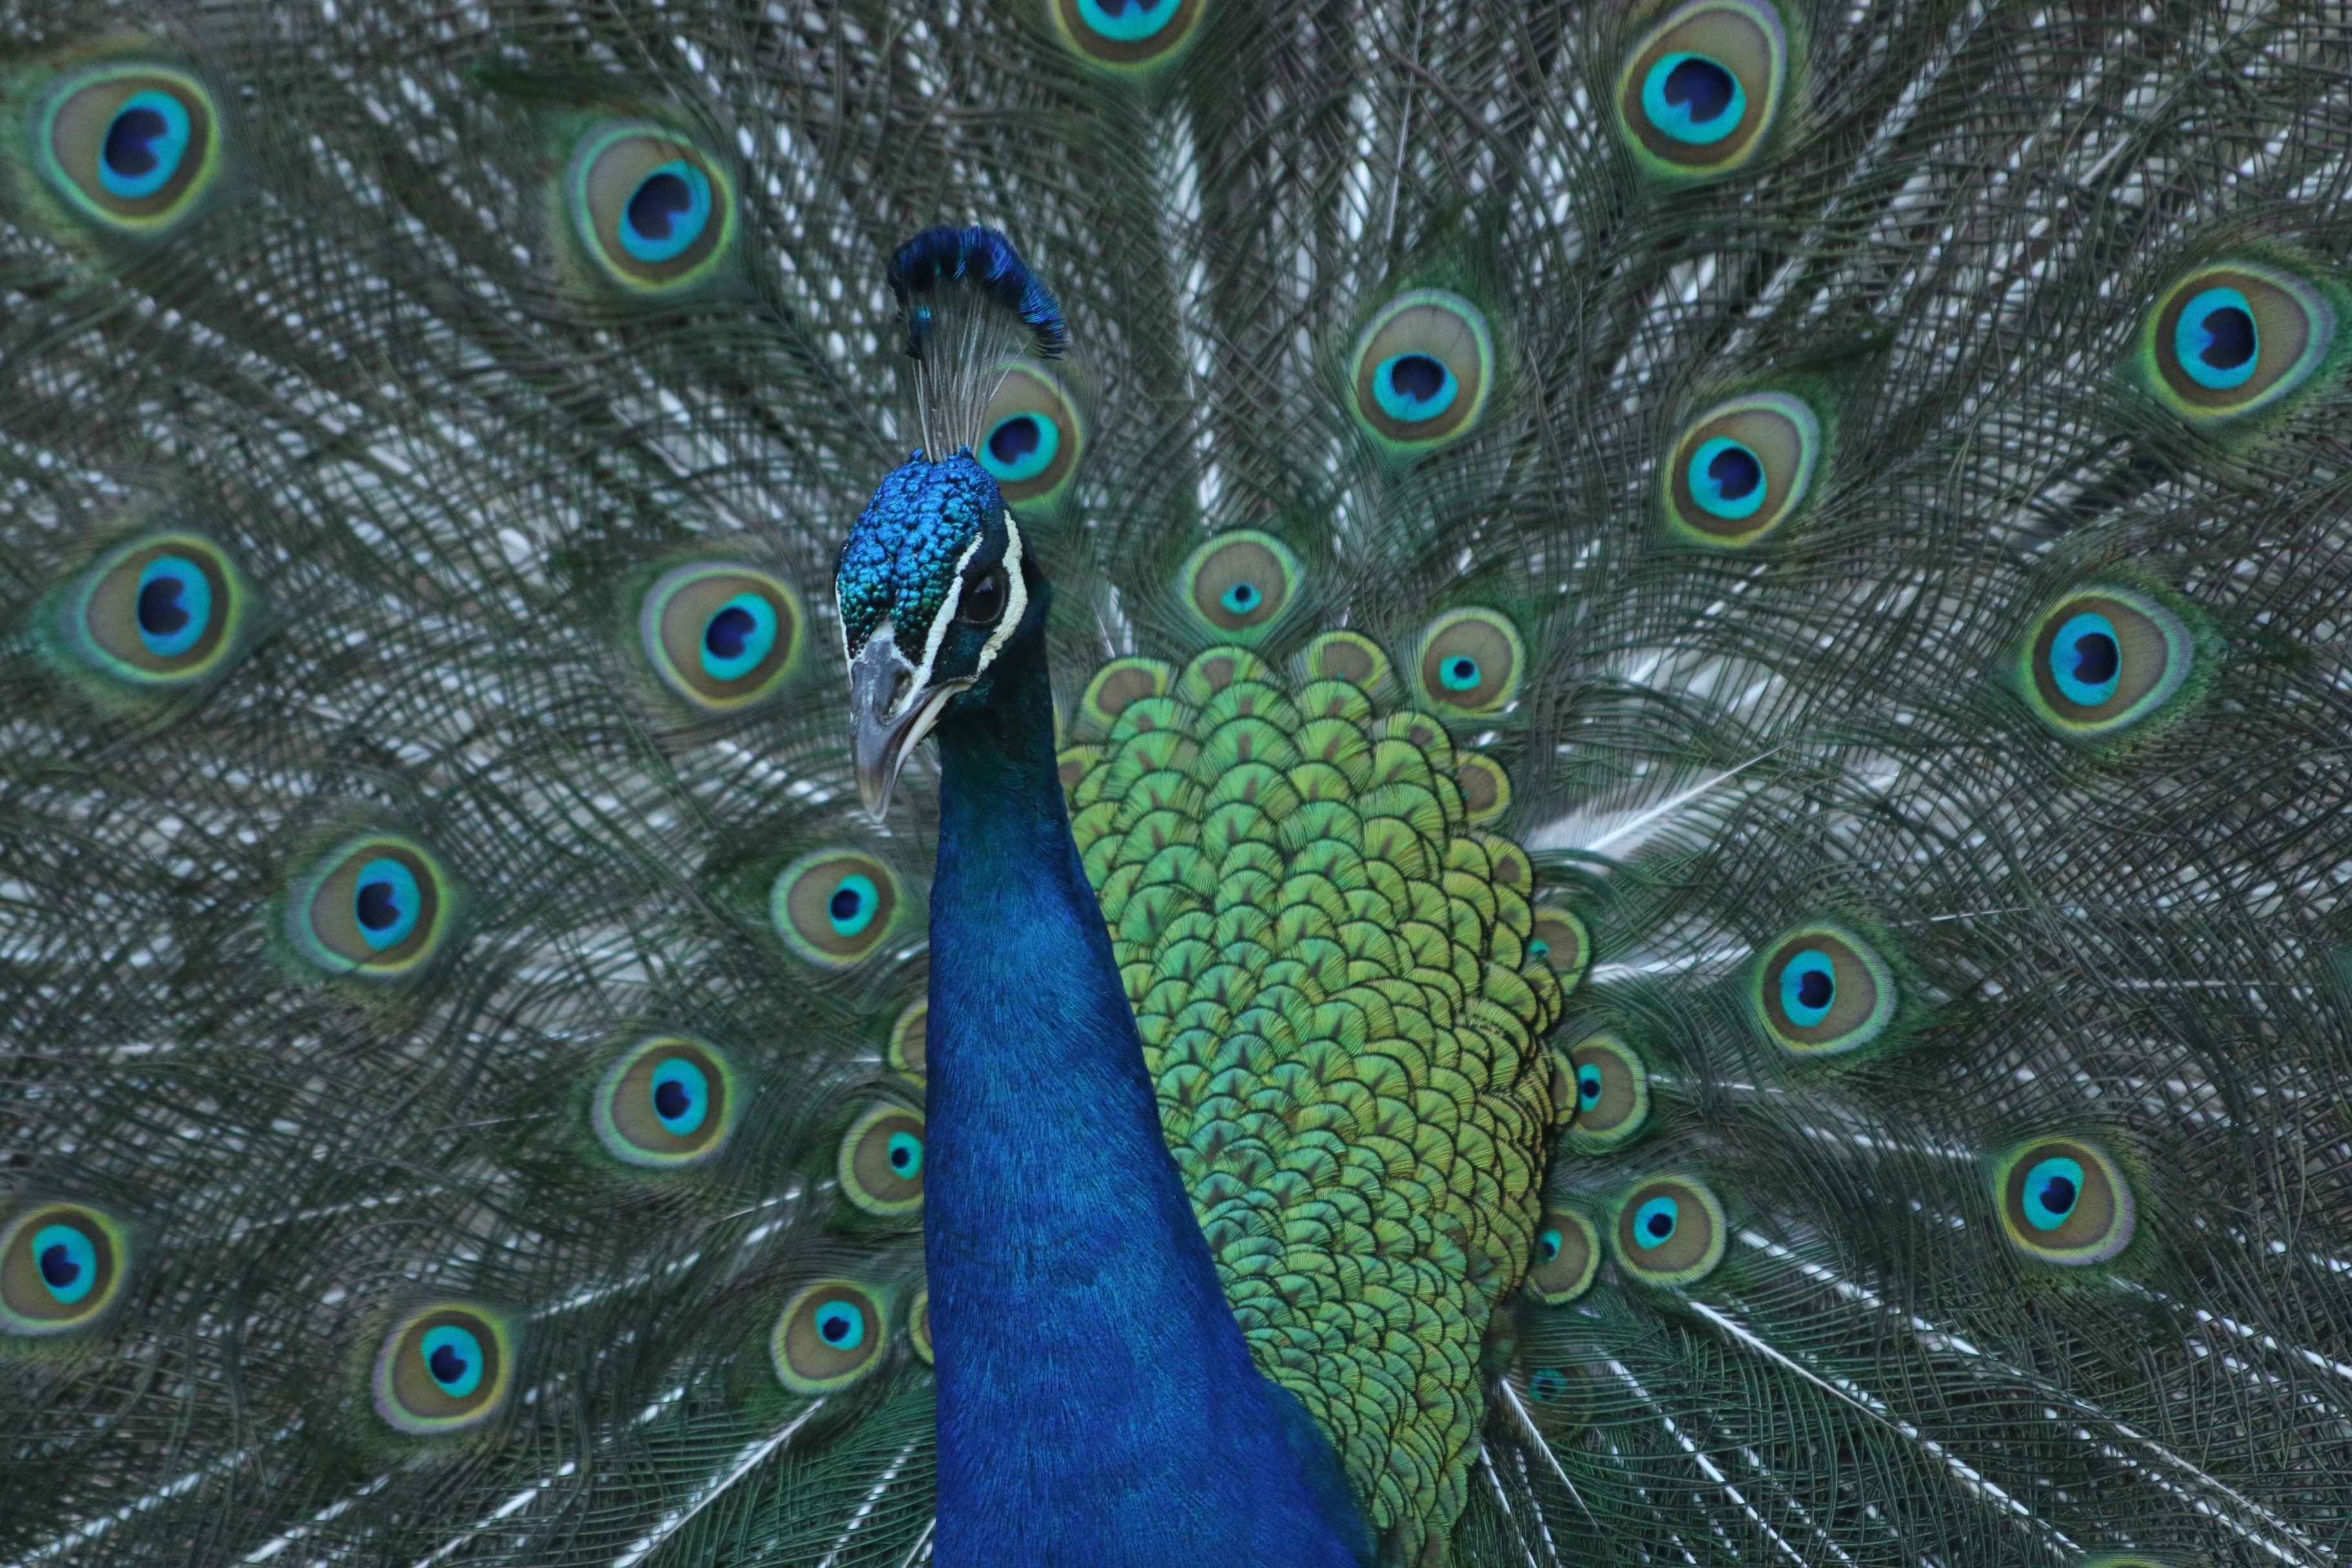
bird, wing, male, green, beak, biology, colorful, feather, fauna, material, peacock, close up, vertebrate, peafowl, organism, fashion accessory